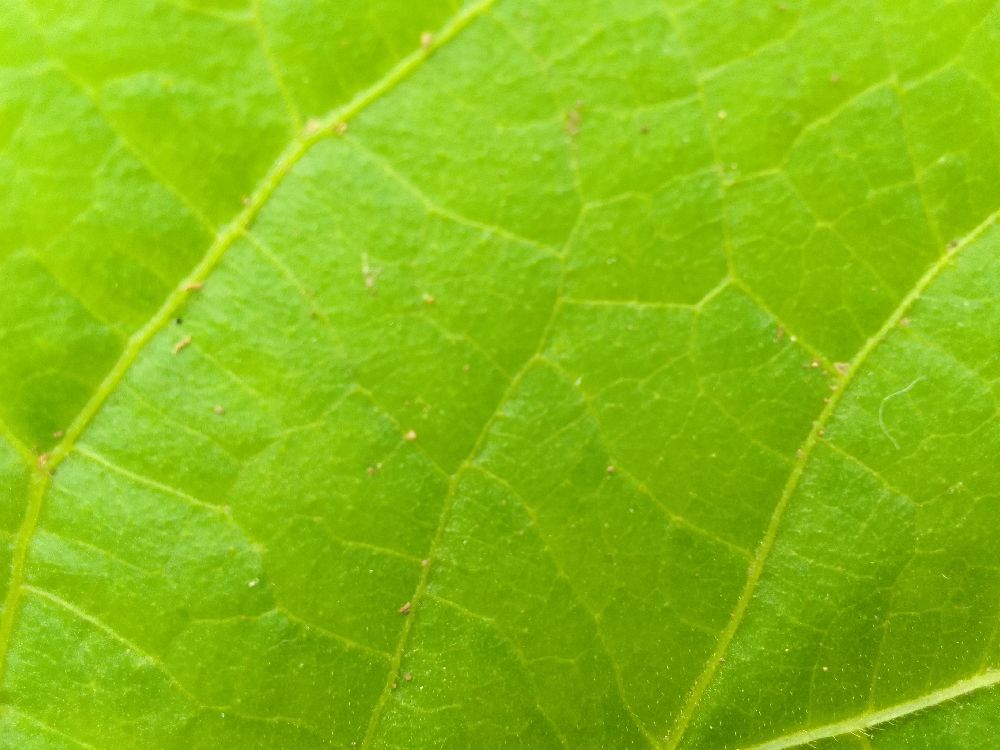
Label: healthy